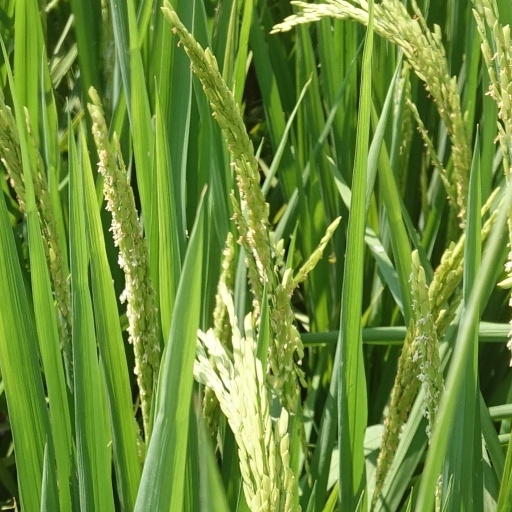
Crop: rice